List of Nigerian federal constituencies

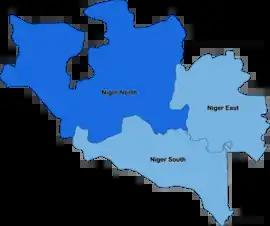
Map of Niger State

Ogun state is made up of 9 federal constituencies which covers 20 local government areas.